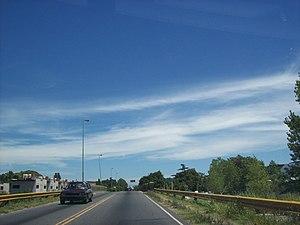
La route nationale 1 est une route argentine, qui unit Buenos Aires et La Plata. Depuis 2004, elle s'étend depuis l'autoroute 25 à Buenos Aires jusqu'à la route provinciale 11 sur une distance de 50 km. La route est à 2x2 voies sur l'ensemble de son parcours.